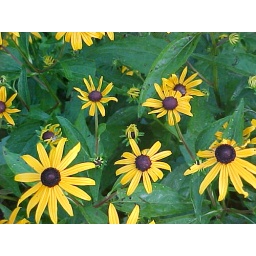
black eyed susans in our flower garden, july 2009